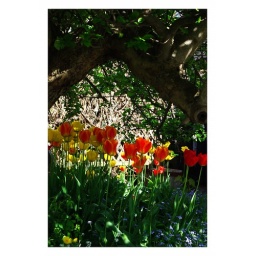
You have to look under the tree by the market for these.